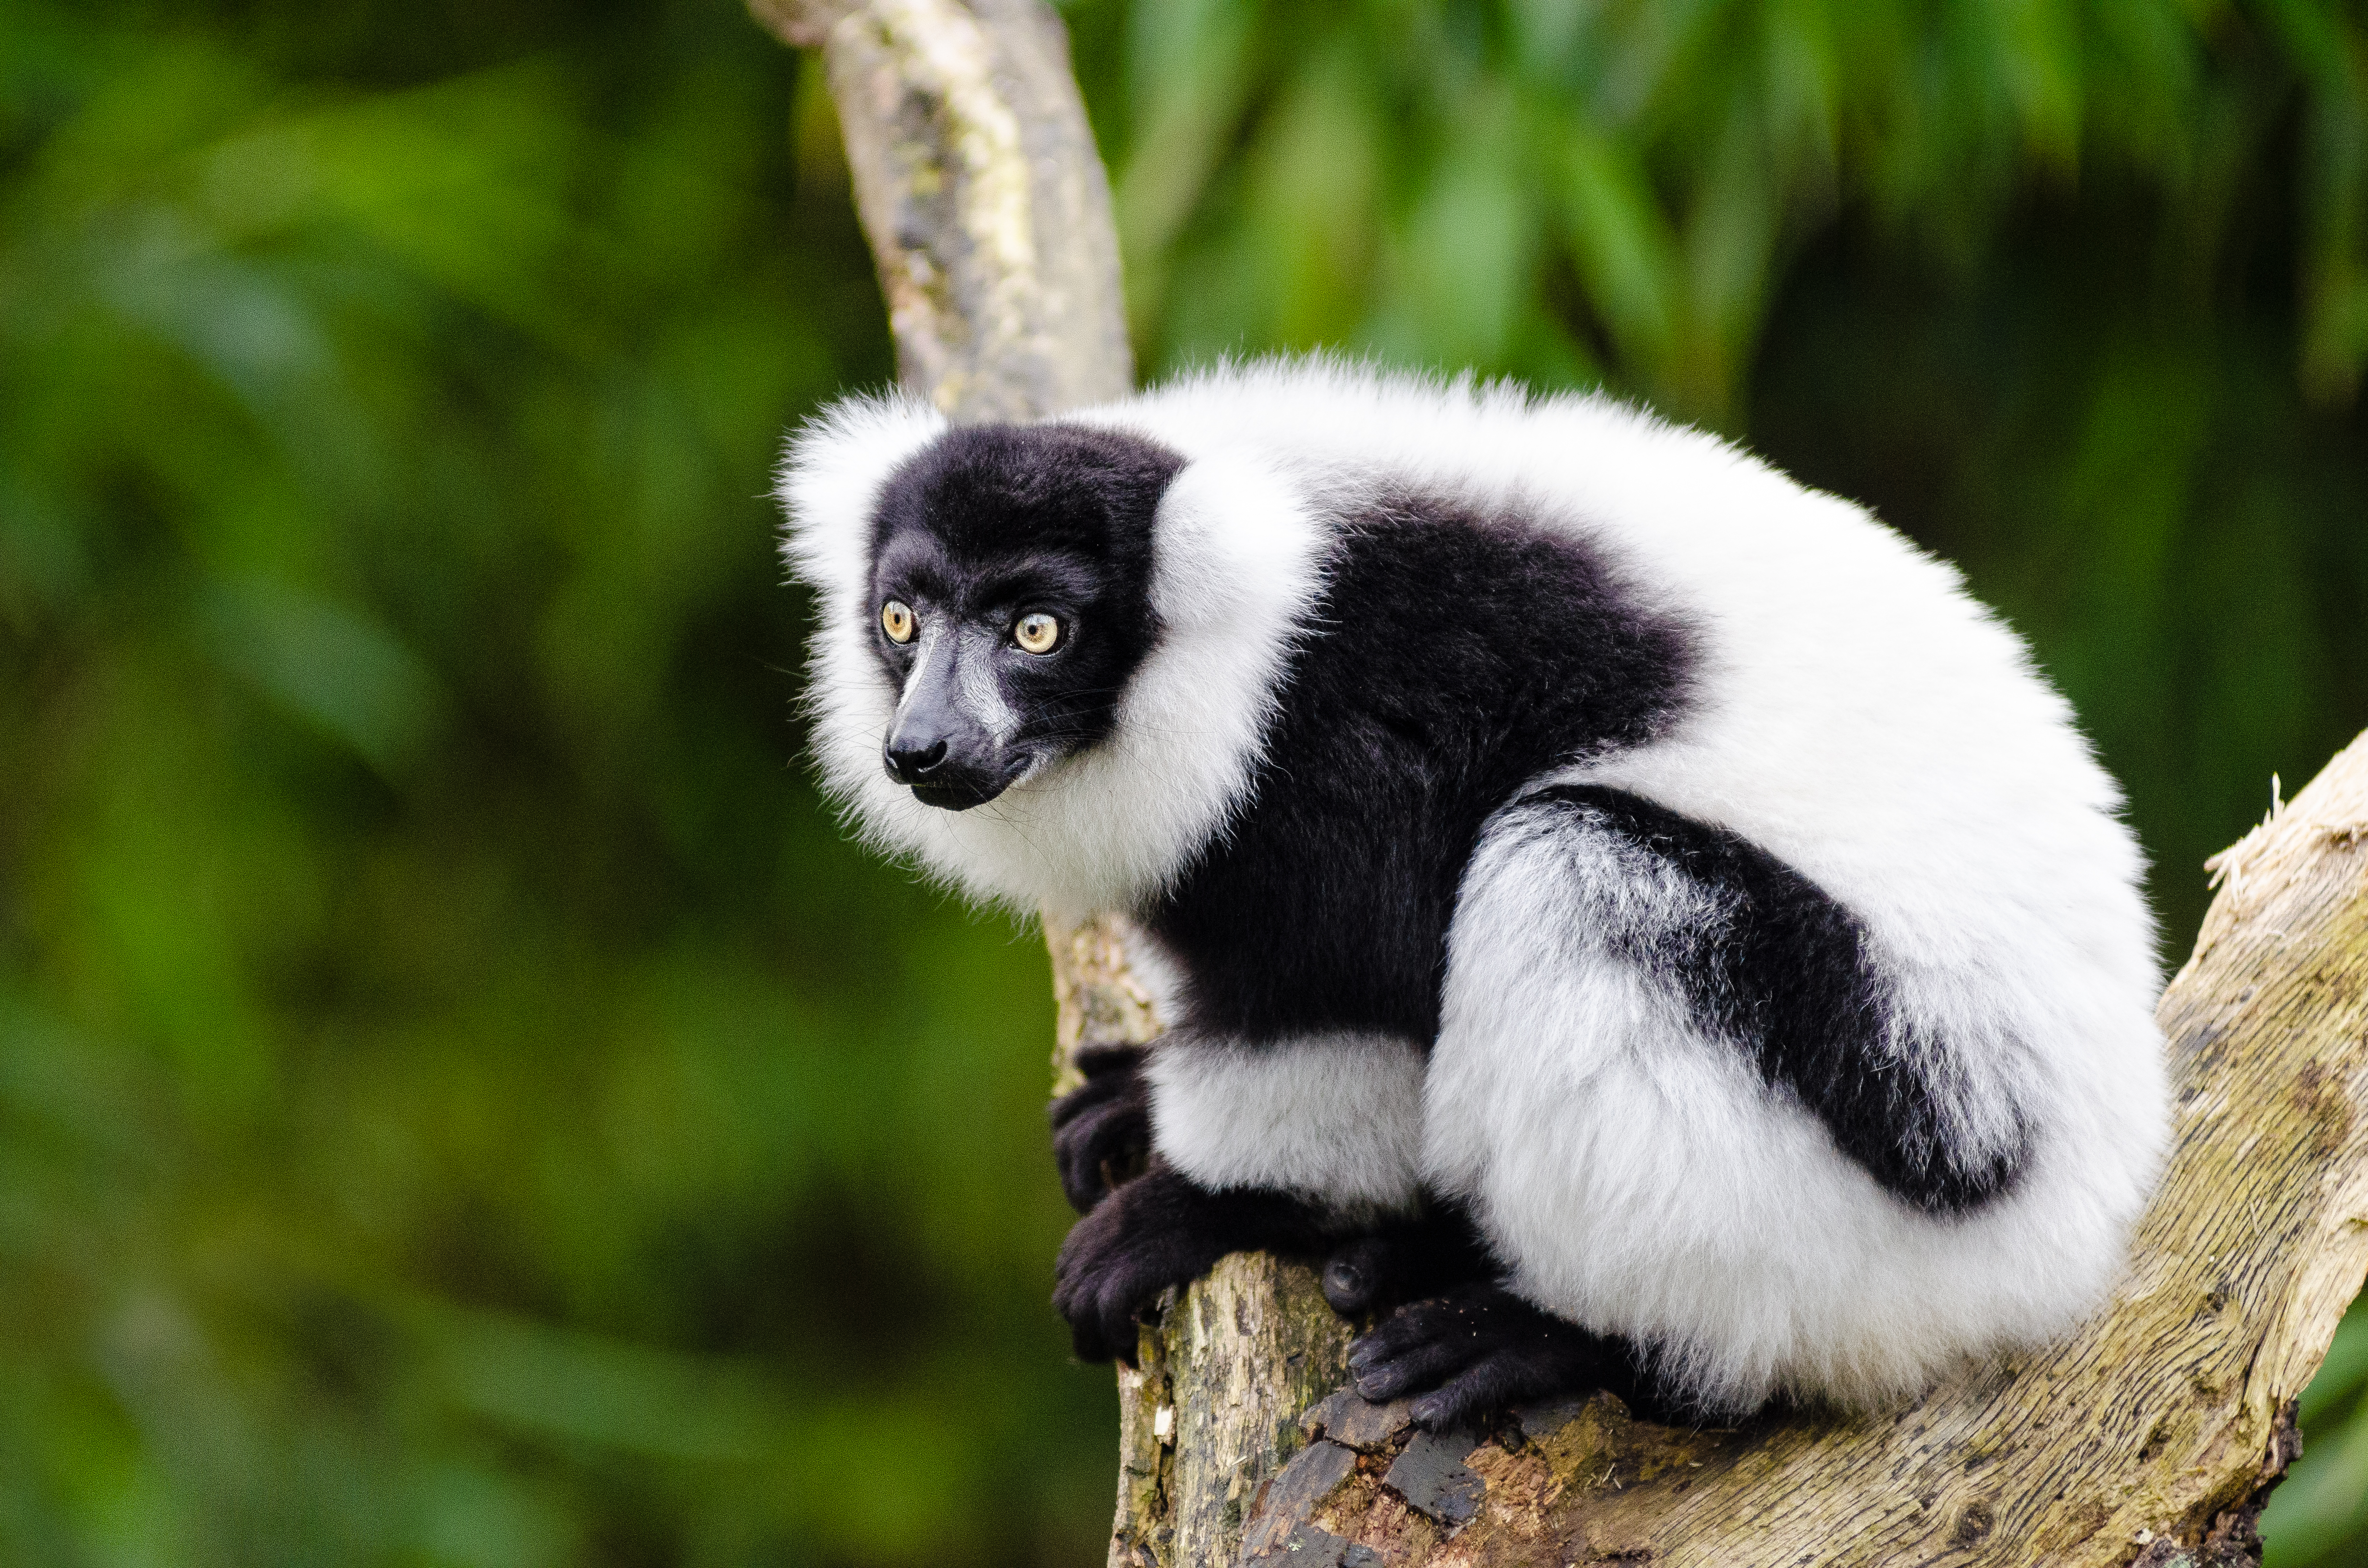
tree, branch, bokeh, white, feet, animal, cute, wildlife, zoo, fur, green, red, foot, mammal, nikon, black, blurred, fauna, primate, world, leaves, eyes, festival, background, eye, domain, gibbon, public, endangered, madagascar, vertebrate, germany, deutschland, schwarz, day, tier, fell, augen, adorable, lemur, critically, niedlich, tierpark, madagaskar, iucn, list, ruffed, weiser, vari, lemuren, auge, fus, fuse, gr n, langur, new world monkey